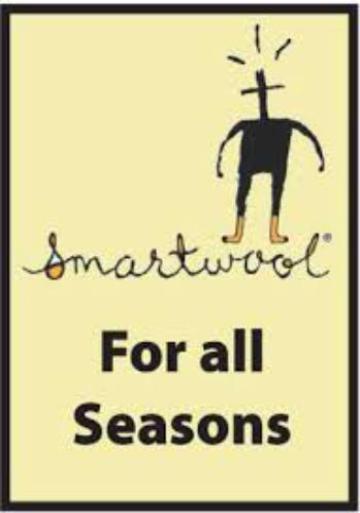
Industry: Clothes